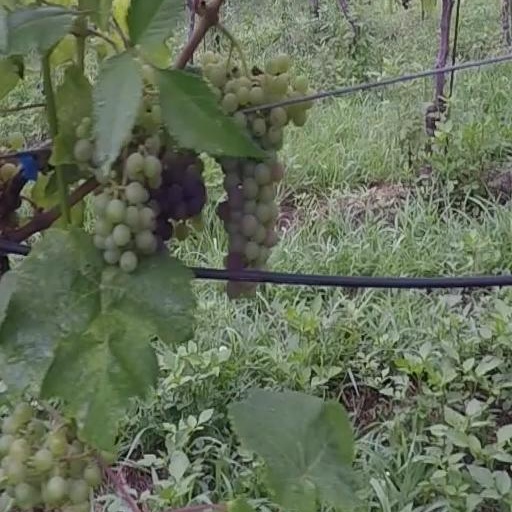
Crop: grape